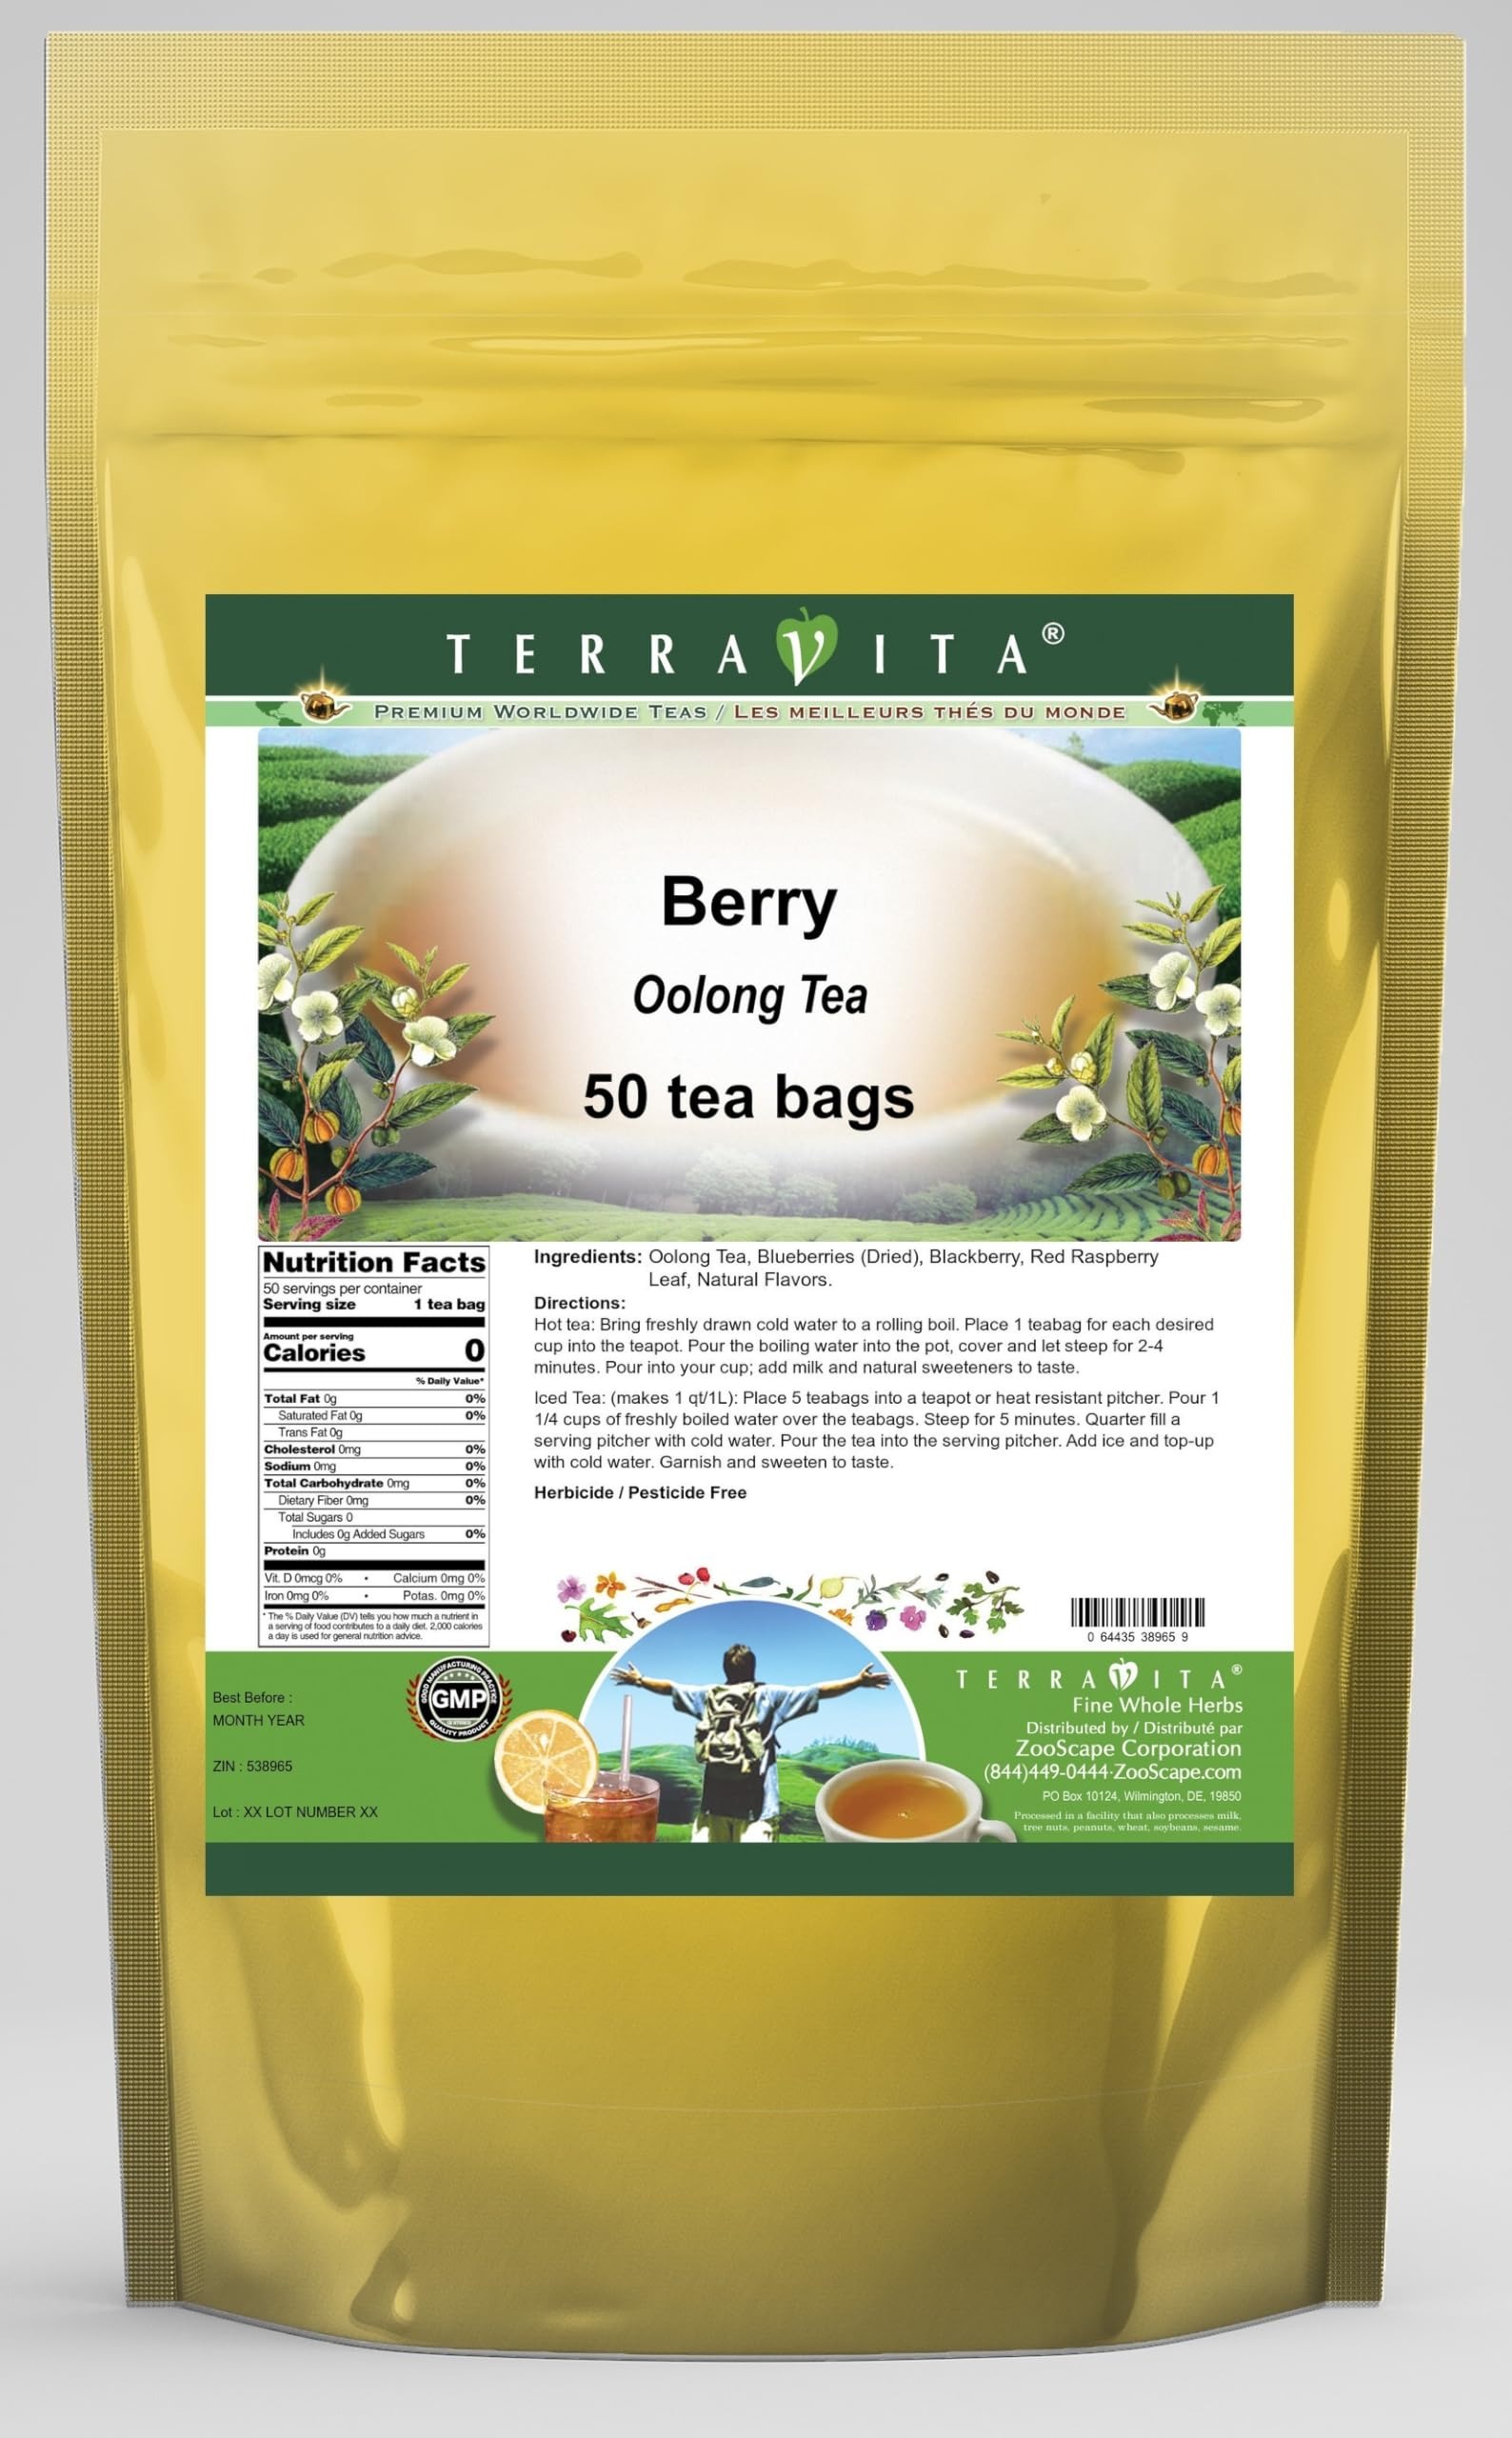
Item Name: Berry Oolong Tea (50 tea bags, ZIN: 538965) - 2 Pack
Bullet Point 1: Our Berry Oolong Tea is a luxurious flavored Oolong tea with Blueberries, Blackberry and Raspberry Leaf (Red) that you can enjoy hot or cold! The Berry flavor and aroma is wonderful! - Ingredients: Oolong tea, Blueberries, Blackberry, Raspberry Leaf (Red) and Natural Berry Flavor.
Bullet Point 2: No fillers.
Bullet Point 3: Manufacturer: TerraVita
Bullet Point 4: Size: 50 tea bags
Bullet Point 5: Oolong Tea Bags - Packed in a convenient upright pouch!
Product Description: Our Berry Oolong Tea is a luxurious flavored Oolong tea with Blueberries, Blackberry and Raspberry Leaf (Red) that you can enjoy hot or cold! The Berry flavor and aroma is wonderful! - Ingredients: Oolong tea, Blueberries, Blackberry, Raspberry Leaf (Red) and Natural Berry Flavor. - Hot tea brewing method: Bring freshly drawn cold water to a rolling boil. Place 1 teabag for each desired cup into the teapot. Pour the boiling water into the pot, cover and let steep for 2-4 minutes. Pour into your cup; add milk and natural sweeteners to taste. - Iced tea brewing method: (to make 1 liter/quart): Place 5 teabags into a teapot or heat resistant pitcher. Pour 1 1/4 cups of freshly boiled water over the teabags. Steep for 5 minutes. Quarter fill a serving pitcher with cold water. Pour the tea into the serving pitcher. Add ice and top-up with cold water. Garnish and sweeten to taste. - TerraVita is an exclusive line of premium-quality, natural source products that use only the finest, purest and most potent ingredients found around the world. TerraVita is hallmarked by the highest possible standards of purity, potency, stability and freshness. All of our products are prepared with the highest elements of quality control, from raw materials through the entire manufacturing process, up to and including the moment that the bottles or bags are sealed for freshness and shipped out to you. Our highest possible standards are certified by independent laboratories and backed by our personal guarantee. - TerraVita exists to meet and ensure your family's health and wellness without the harmful effects of chemicals and health products. We strive to make all of our products affordable and reliable and are constantly searching the market to maintain our affordability and to look for new ways
Value: 100.0
Unit: Count

Price: 38.54